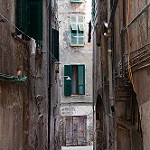
Label: street